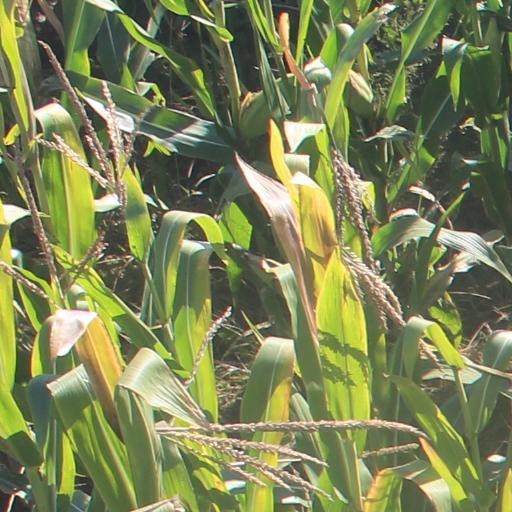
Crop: maize; corn